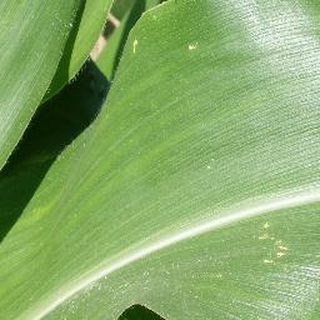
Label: healthy_corn